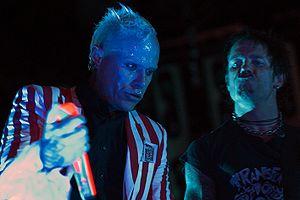
Keith Charles Flint, né le 17 septembre 1969 dans le quartier londonien de Redbridge, et mort le 4 mars 2019 à Great Dunmow, est un danseur, chanteur et musicien britannique. Il s'est fait connaître en tant que membre du groupe anglais de musique électronique The Prodigy.
The Prodigy est un groupe de musique électronique britannique, originaire de Braintree, Essex, en Angleterre. Aux côtés notamment de The Chemical Brothers, Fatboy Slim et The Crystal Method, ils font partie des pionniers de la dance électronique qualifiée plus tard de big beat par la presse. Ce style atteint sa popularité dans les années 1990 avec le développement des raves parties et de leur médiatisation dès lors qu'elles sont rendues illégales. The Prodigy recense un total de plus de 20 millions de disques vendus dans le monde entier, ce qui en fait le plus grand vendeur de disques de l'histoire de la dance.